Myōhō–ji

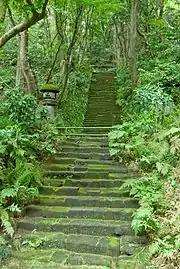
Myōhō-ji's mossy stairs

The site was originally occupied by a temple called , which was later transferred to Kyoto. Its first chief abbots were men from important families, and one of them was Nichiro, better known as Nichiei, the name he assumed when he became a priest, who was an uncle of Ashikaga Takauji and the temple's fifth chief abbot. Nichiei was a natural son of Prince Morinaga, and for this reason he rebuilt the temple in 1357 dedicating it to his father. Nichiei was born from a woman called Minami no Ōnkata, who attended the prince while he was a prisoner of the Ashikaga in the cave now at Kamakura-gū. He and his mother are buried within the temple, while Prince Morinaga's grave is in nearby Nikaidō. Nichiei installed two cenotaphs in memory of his parents on top of the hill behind the main hall. During the Edo period the temple was protected and maintained by the Tokugawa and their vassals. The temple is supposed to have been entrusted to Nichiei by Nichiren himself.